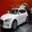
Label: automobile